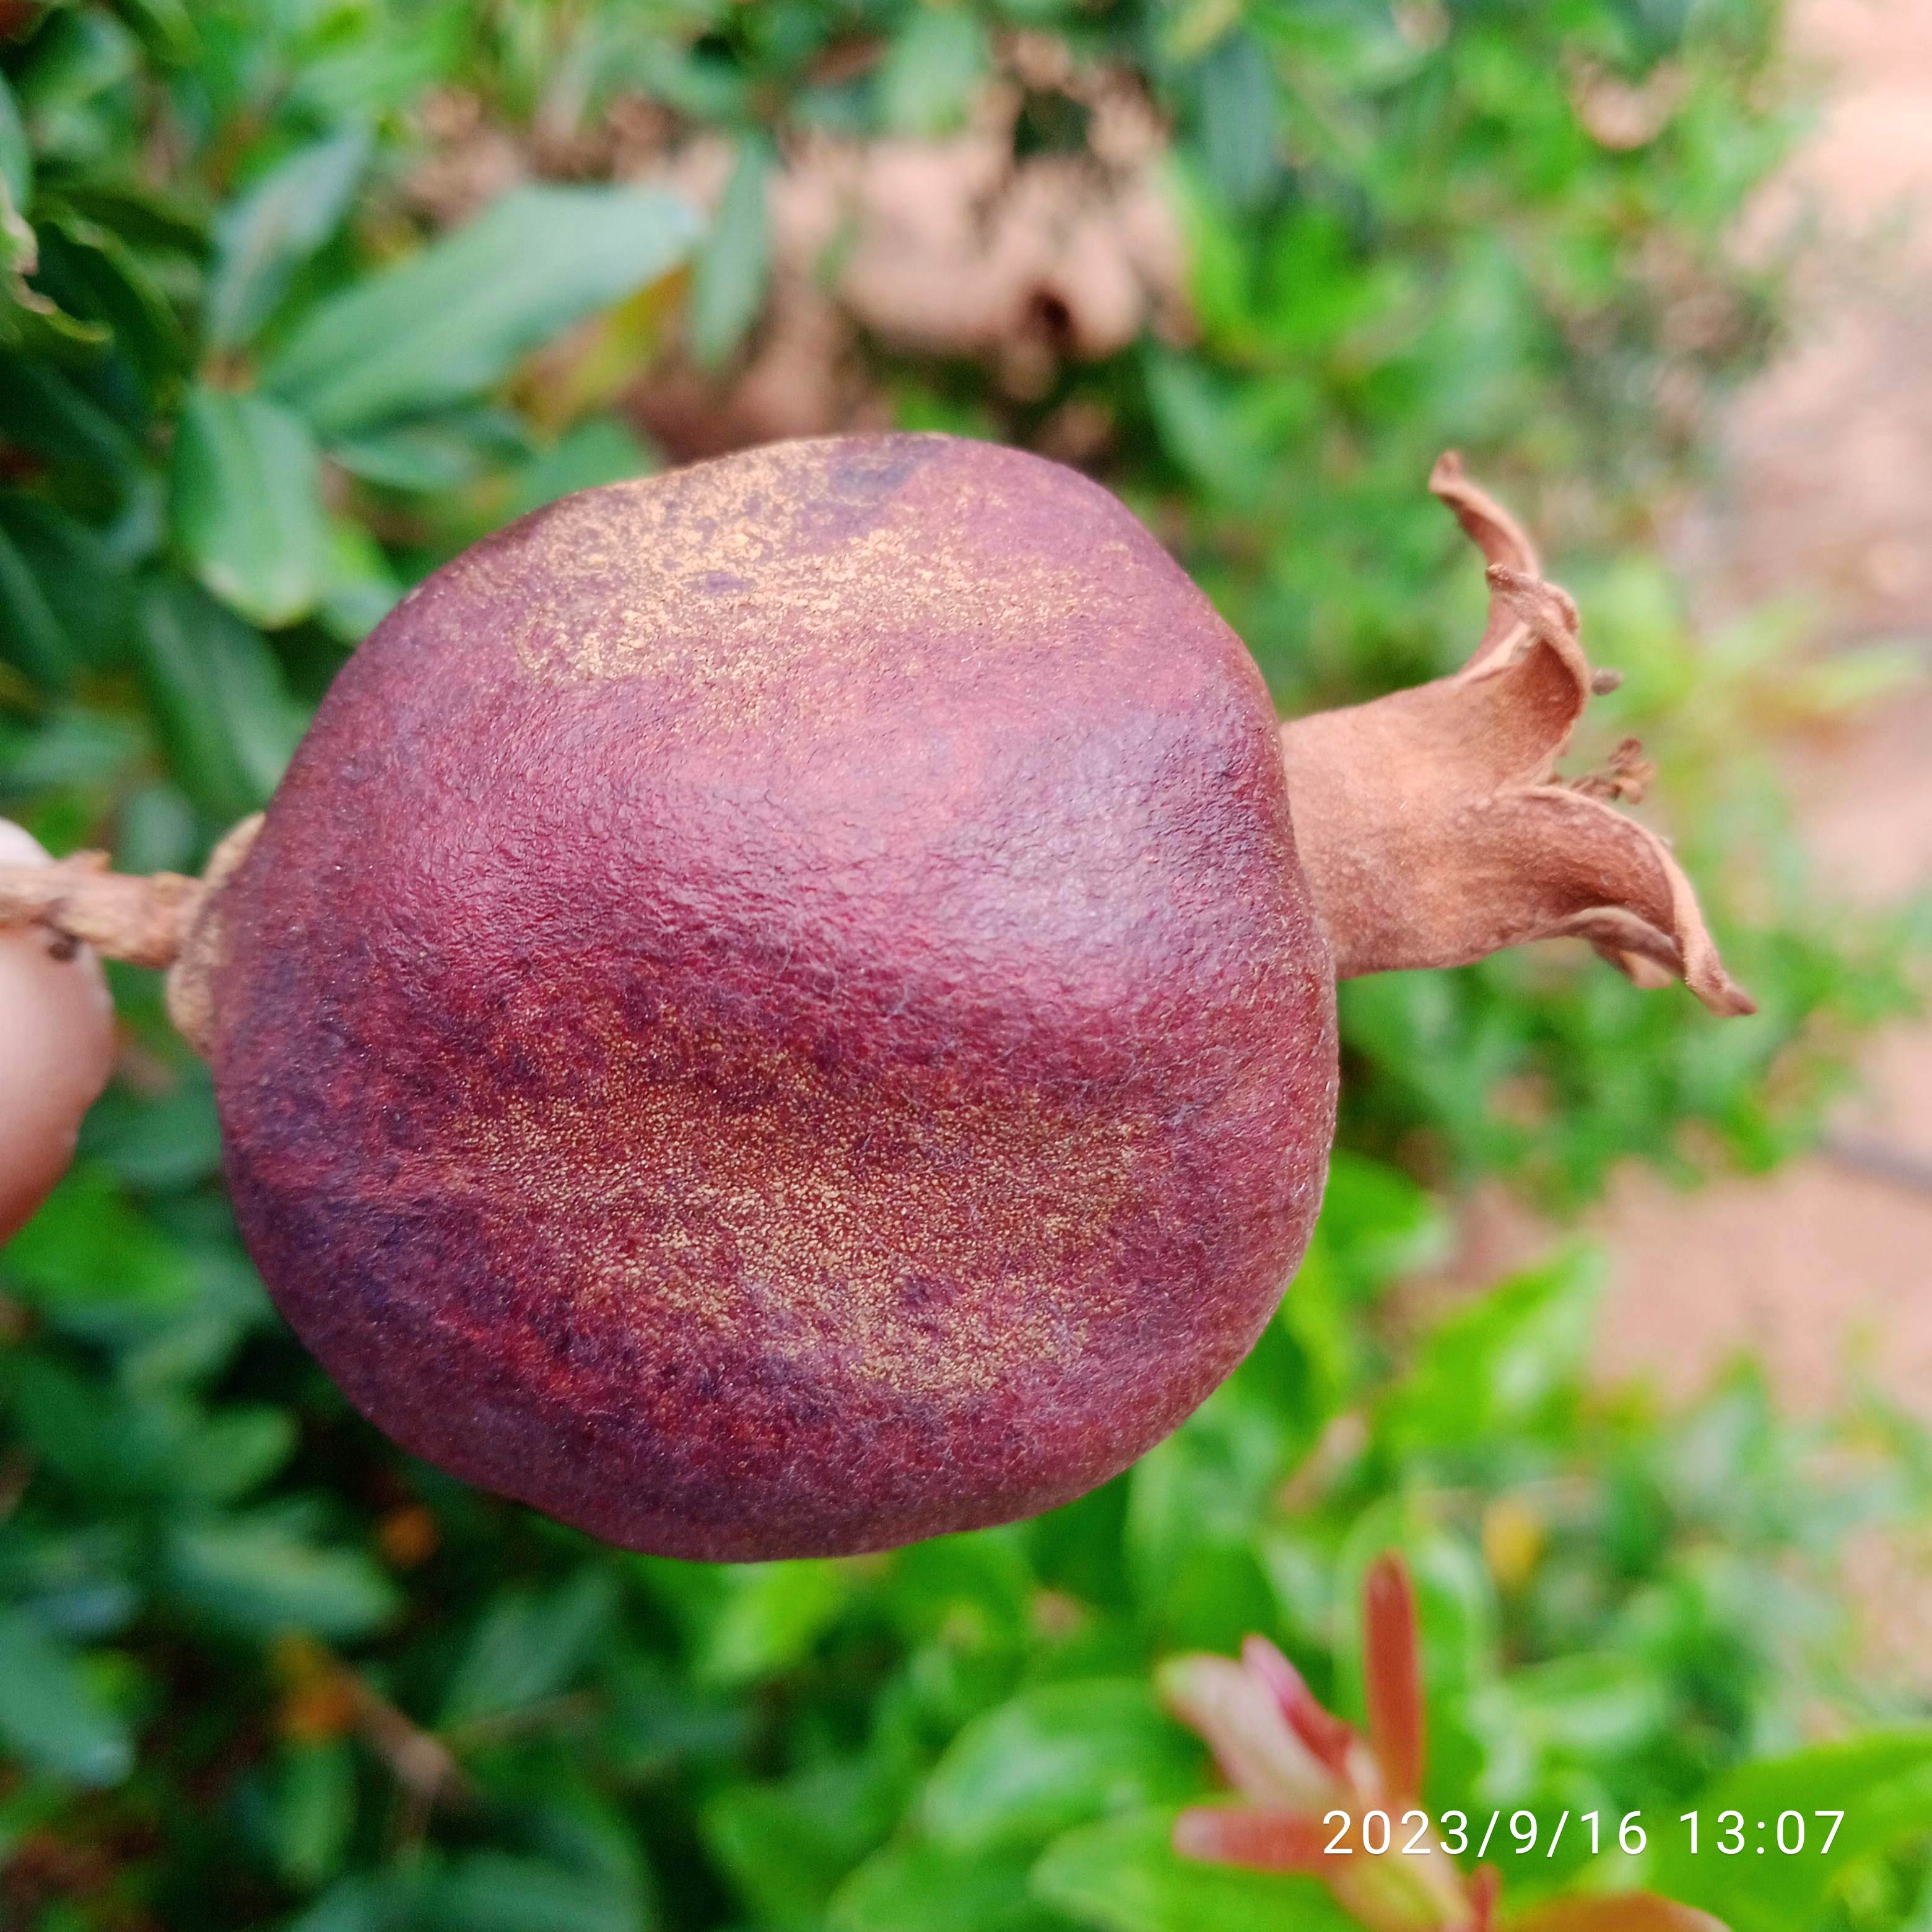
Label: Alternaria